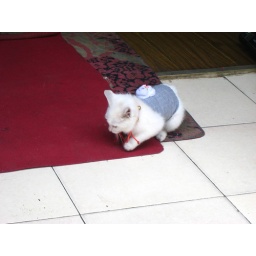
street cat in Shanghai